General Post Office, Zagreb

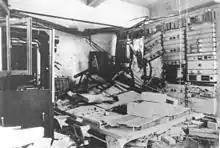
Aftermath of the 1941 sabotage

On 14 September 1941, the telephone switchboard was destroyed in a sabotage organized by Rade Končar of the Communist Party of Croatia as an act of resistance against the Axis-aligned regime of the Independent State of Croatia. The sabotage was executed by three postal employees who managed to smuggle explosives into the strictly guarded building, and plant them in the switchboard during the night shift. After they left the city in the morning, an associate remotely detonated the charges by dialing a preselected phone number. The blast broke all the windows in the building and killed one police agent, injuring several more. The resulting damage caused significant disruption of international telephone service and required an extensive repair.